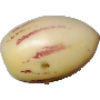
Label: Pepino 1